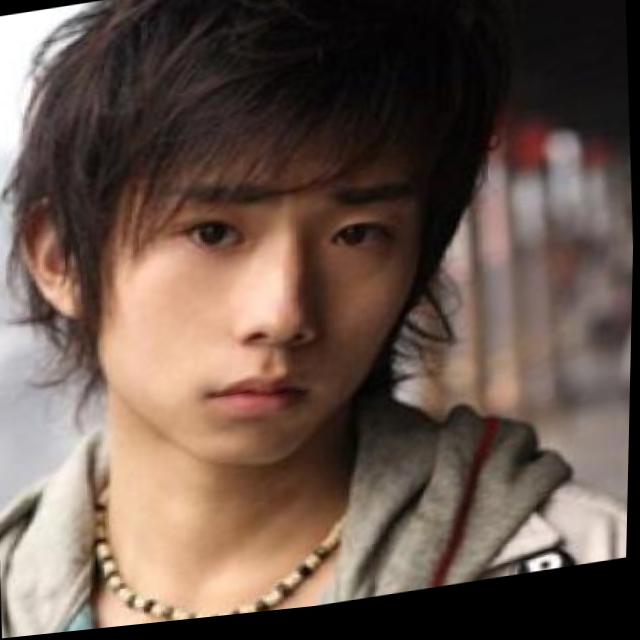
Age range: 21-44